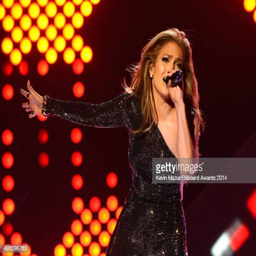
entertainer performs onstage during awards